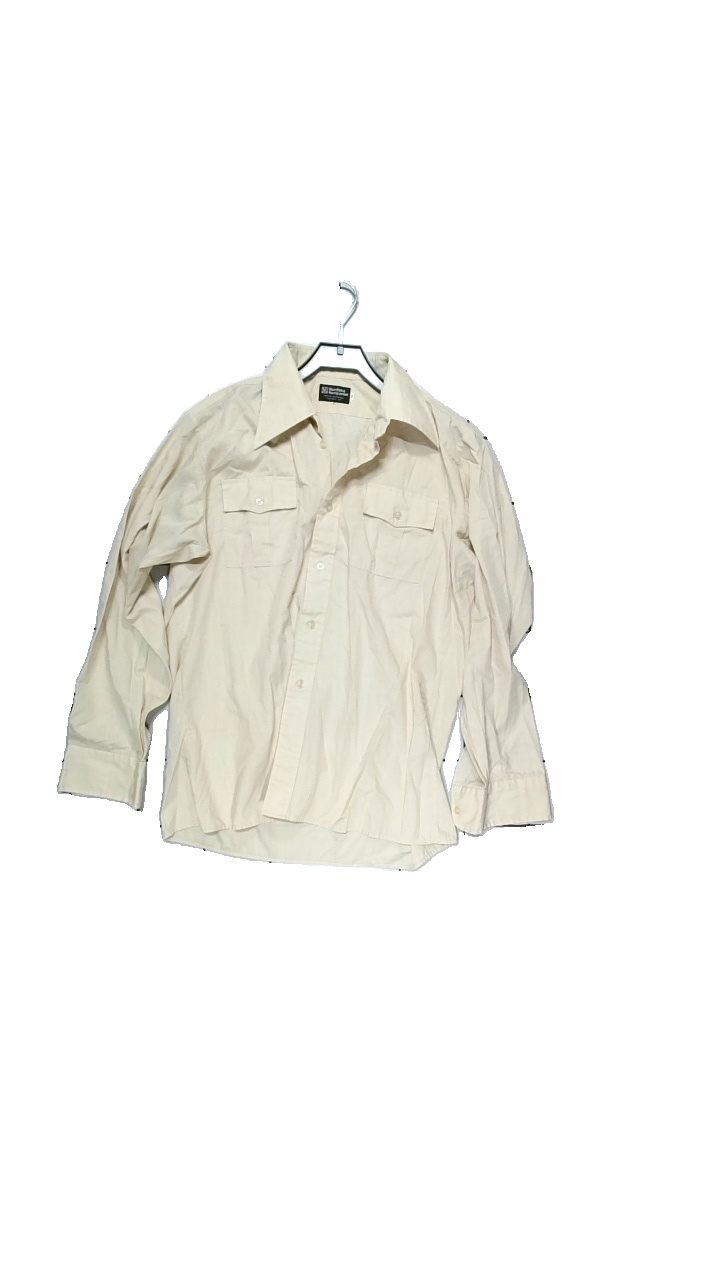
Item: Shirt (Ladies)
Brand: Nordiska Kompaniet
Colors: Beige
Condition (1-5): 4
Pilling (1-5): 5
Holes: Minor
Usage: Reuse
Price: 50-100